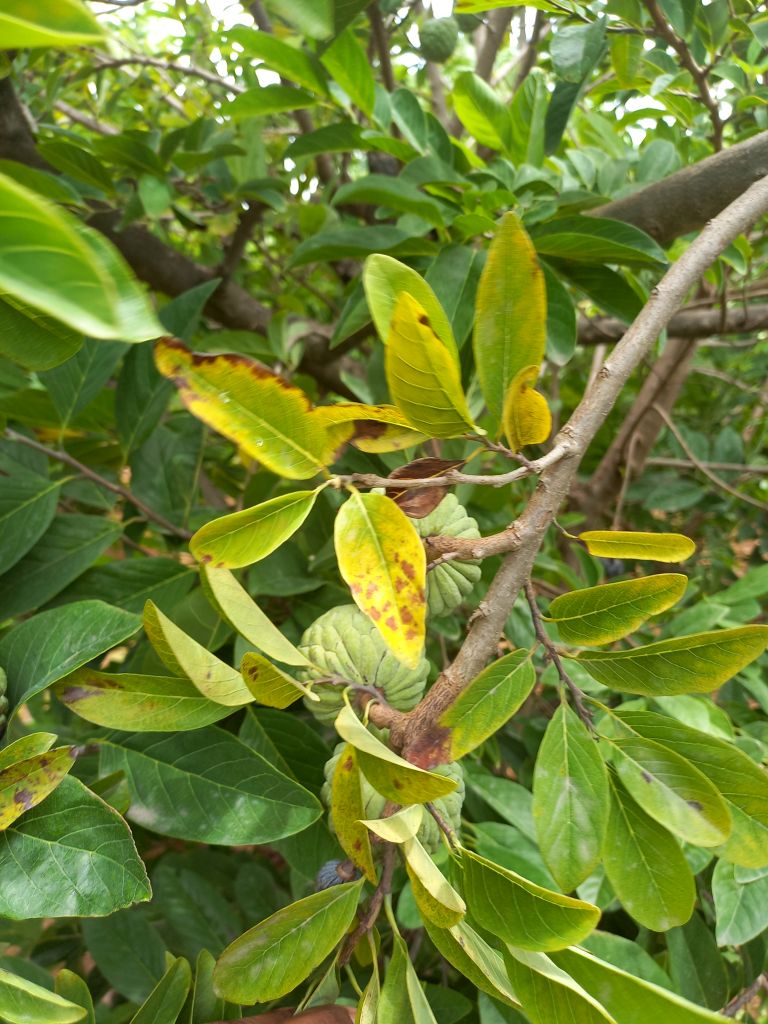
Disease label: Leaf spot on Leaves